Dream (2023 film)

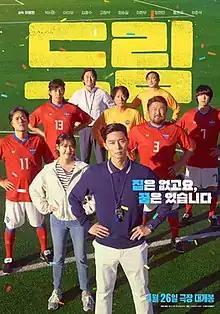
Theatrical release poster

Dream is a 2023 South Korean sports comedy-drama film written and directed by Lee Byeong-heon, starring Park Seo-joon and IU. It revolves around Yoon Hong-dae, a football player, who receives disciplinary provision and is given the challenging job of coaching the national football team of homeless people for the Homeless World Cup. It was released theatrically on April 26, 2023.